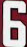
Number: 6